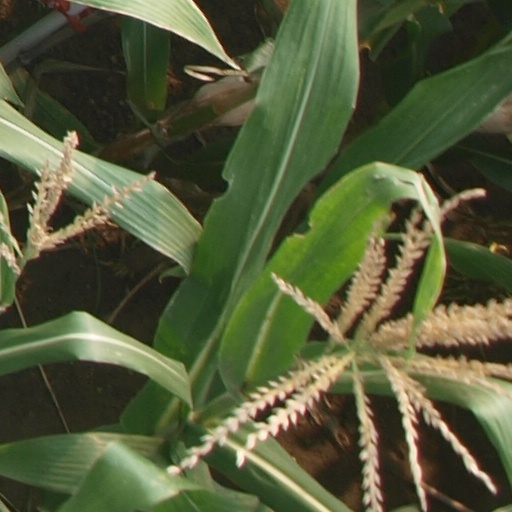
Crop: maize; corn